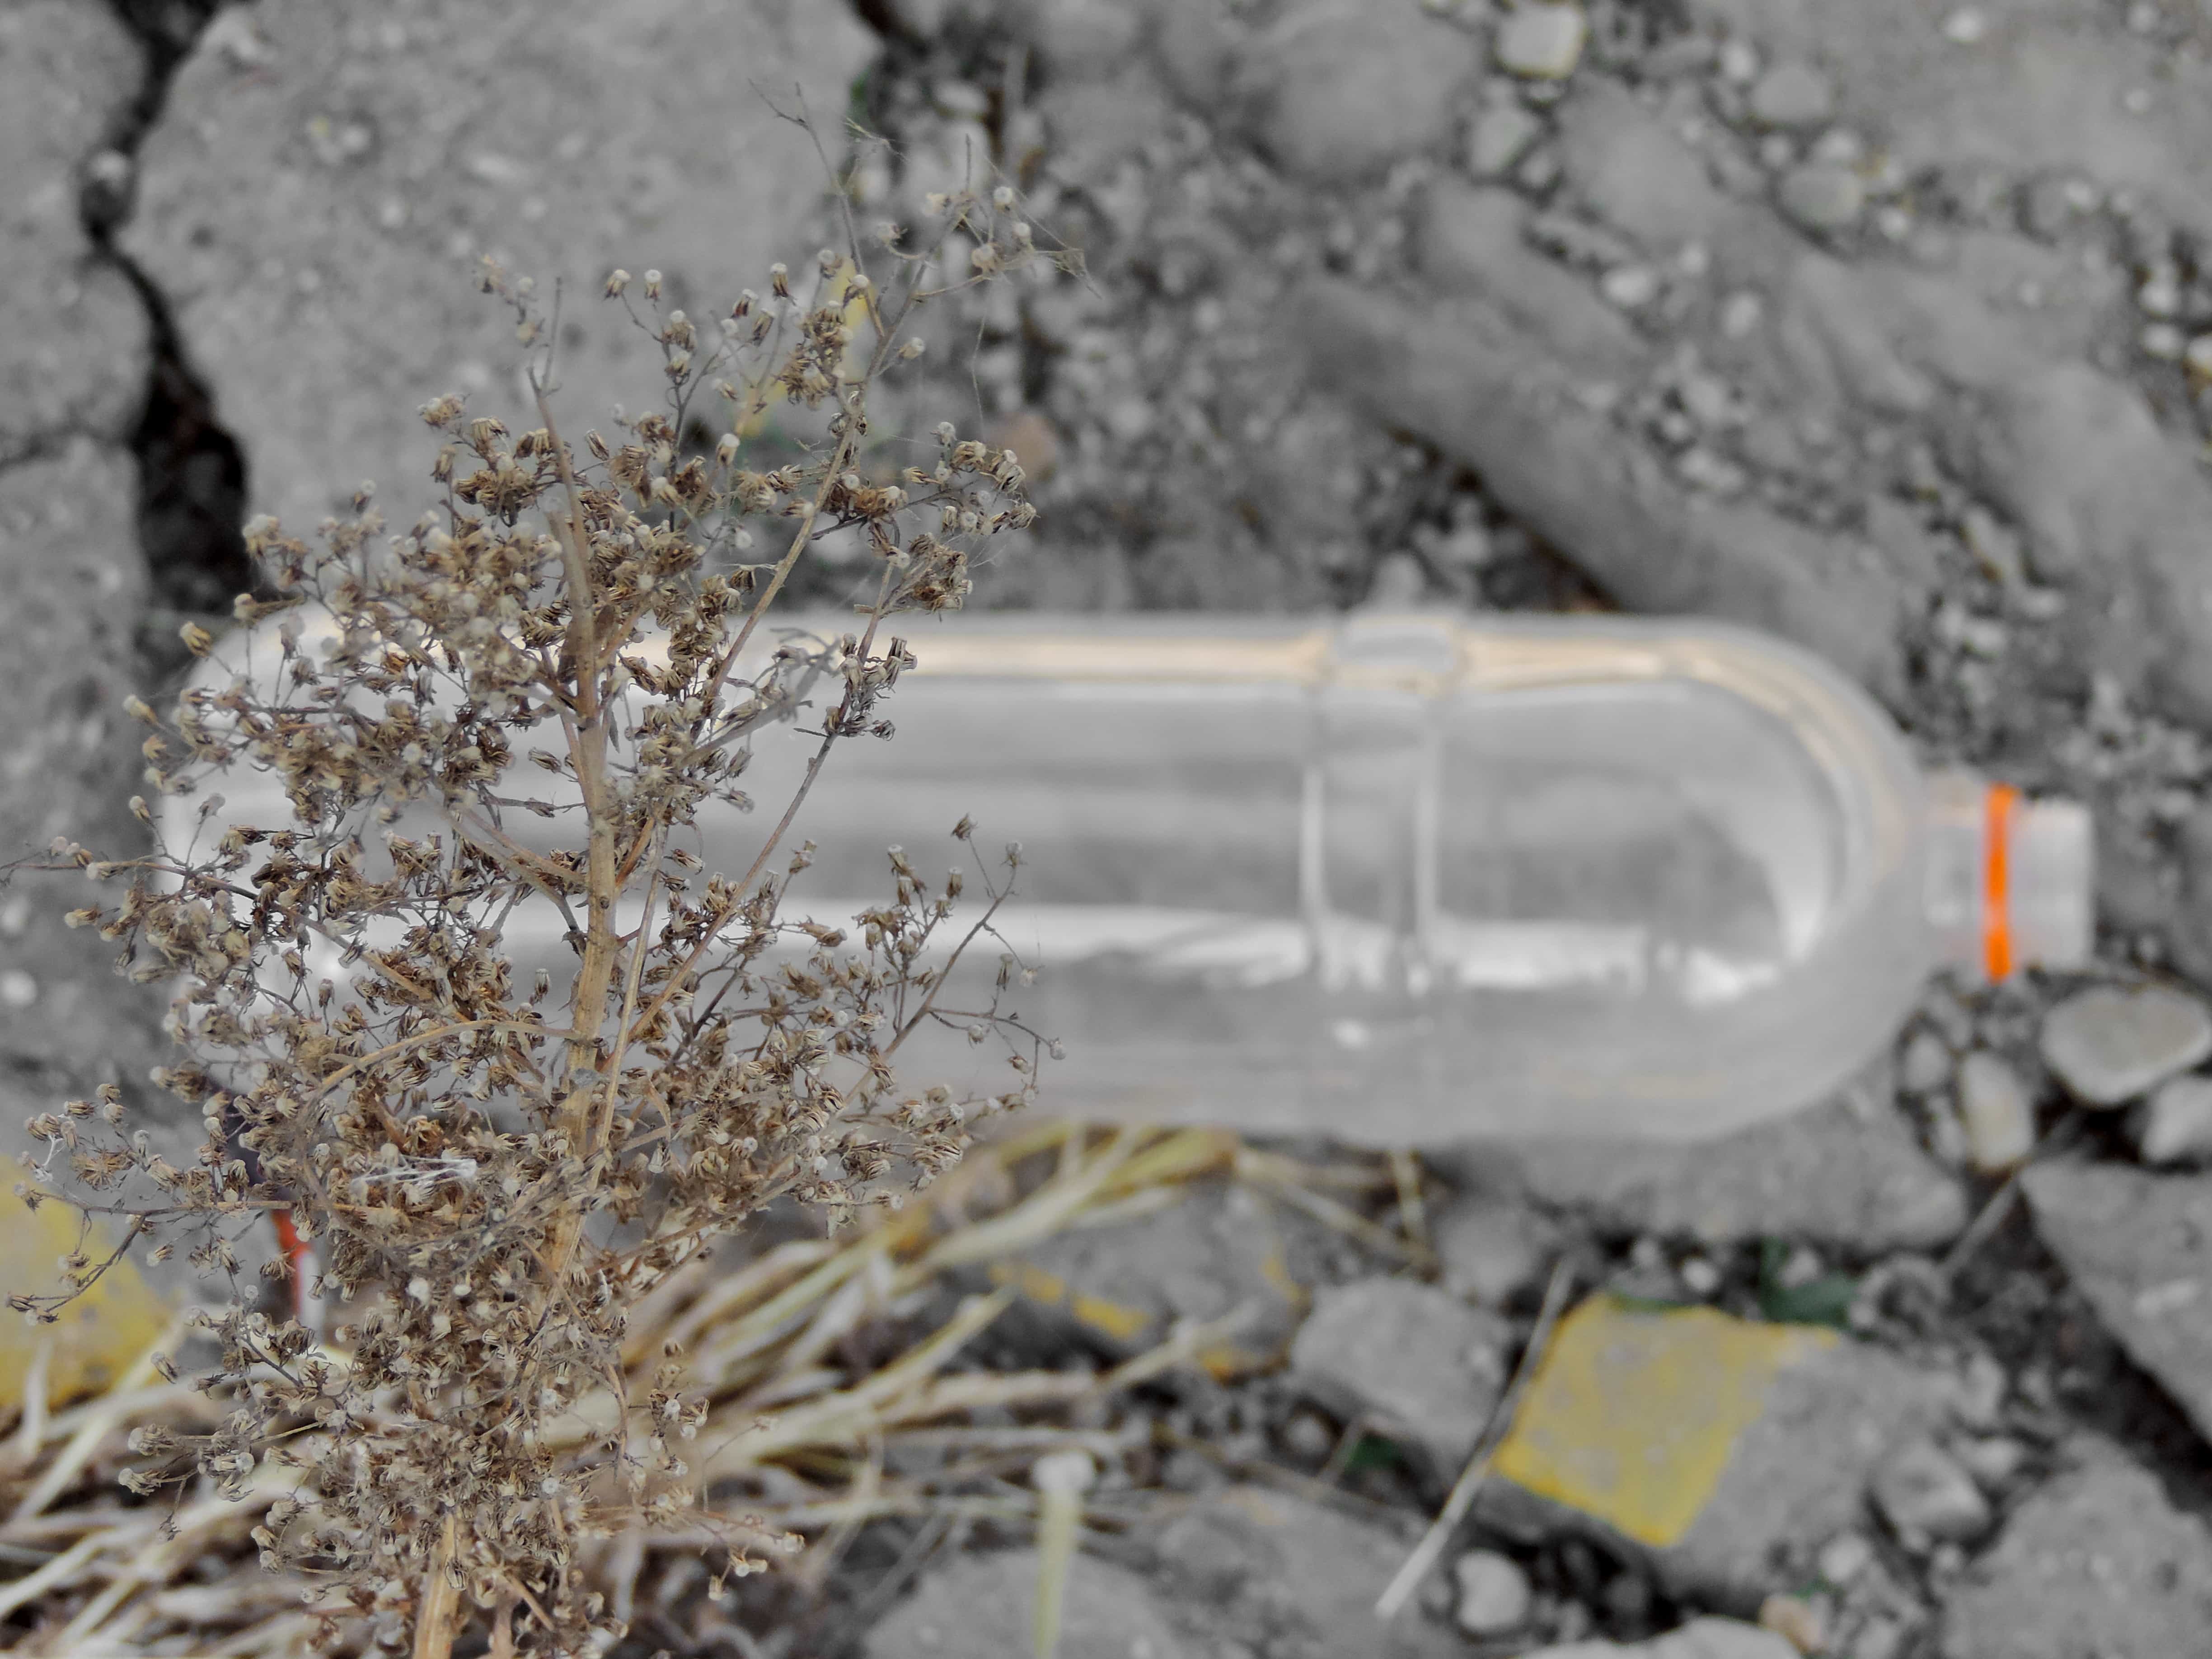
Label: plastic